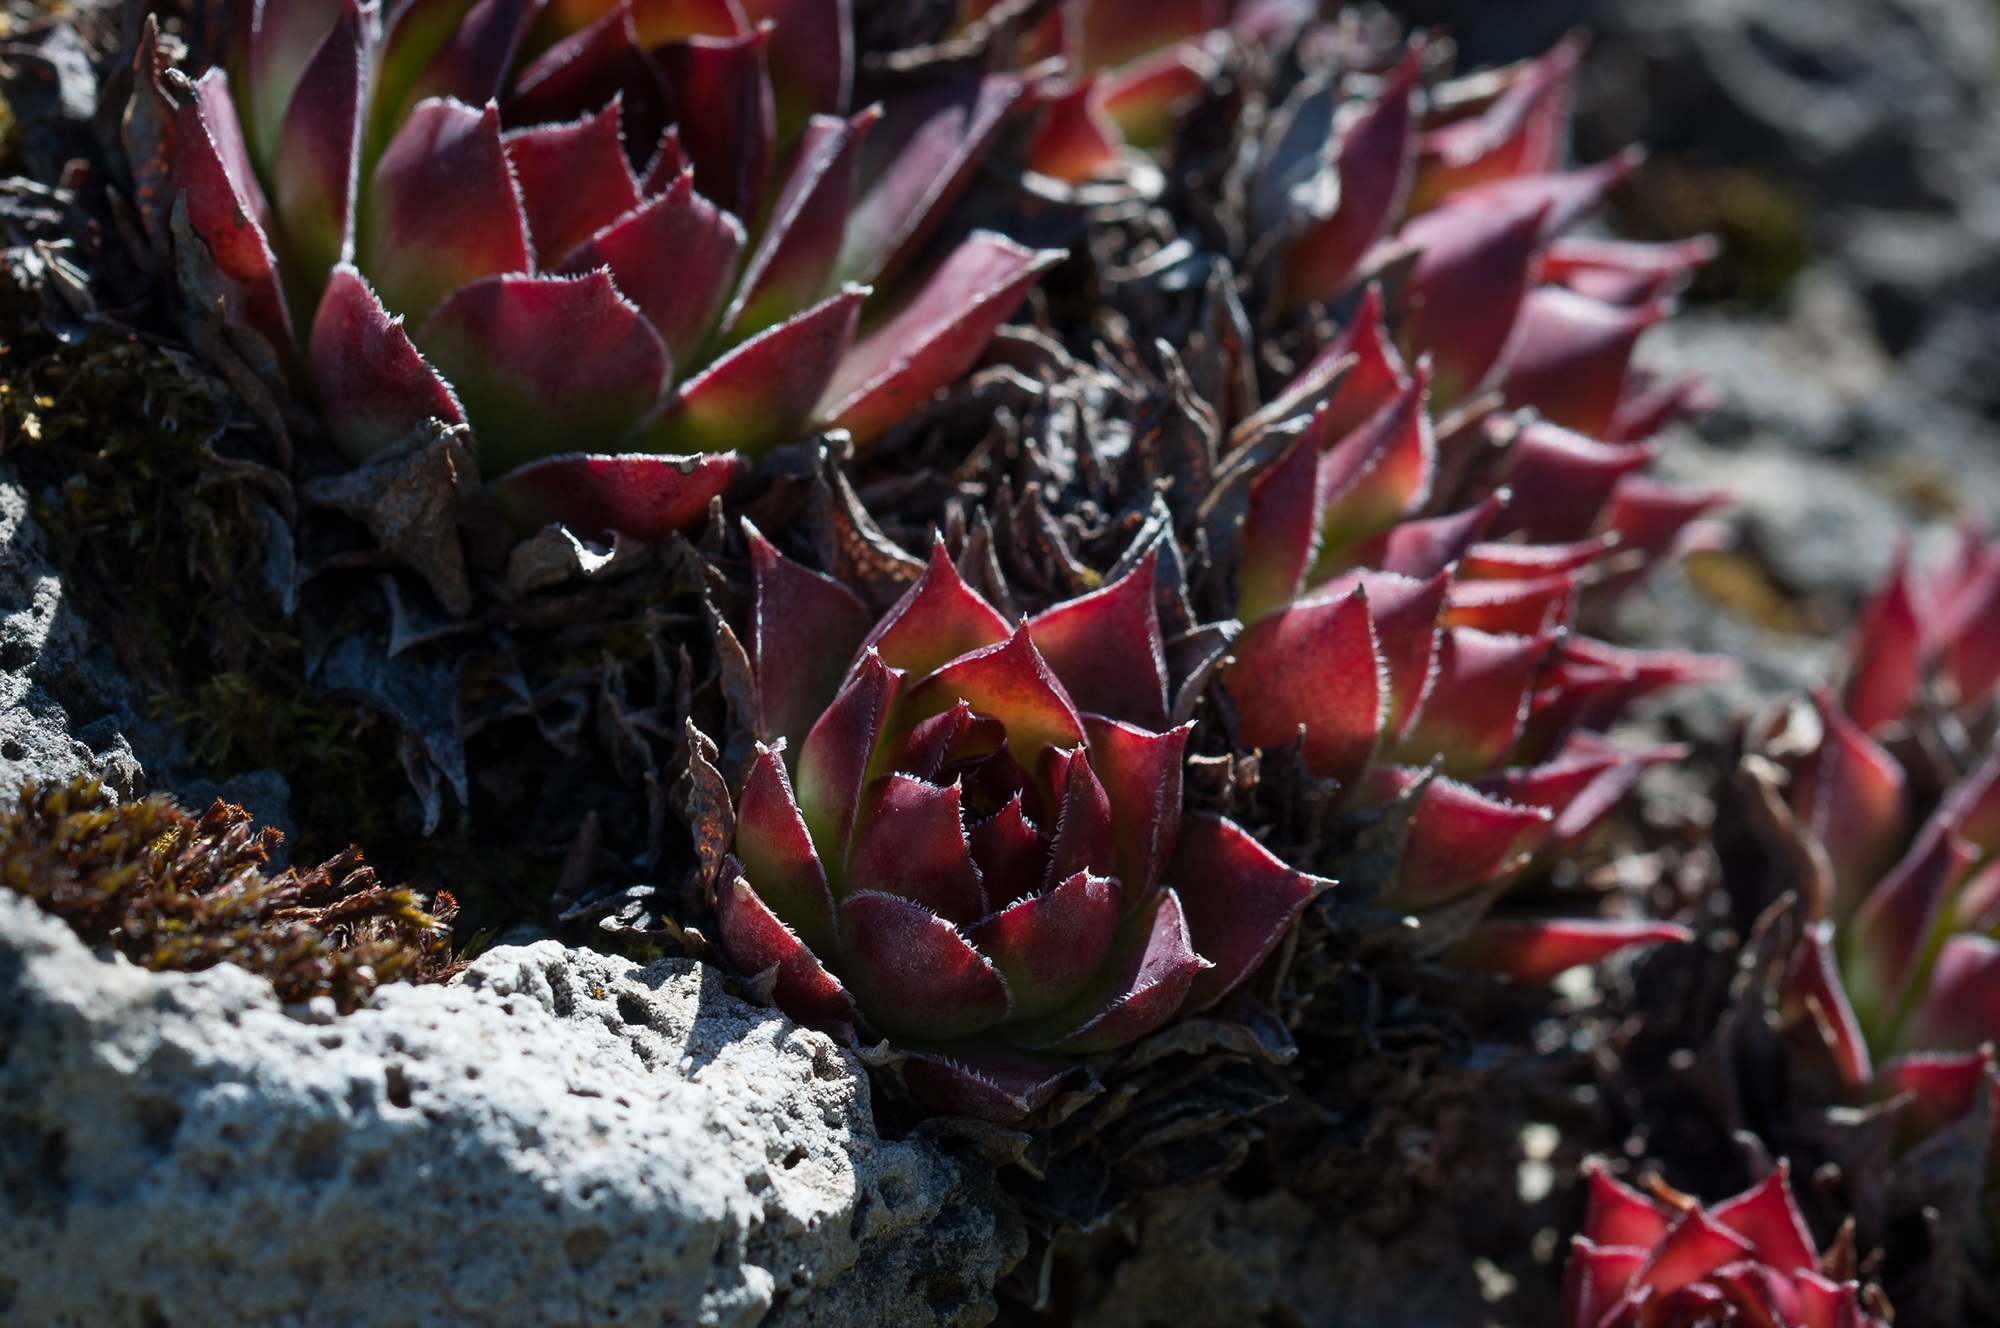
tree, nature, cactus, plant, leaf, flower, red, produce, botany, close, flora, reddish, flowering plant, stone garden, houseleek, land plant, thorns spines and prickles